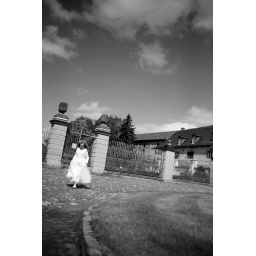
Running girl in white